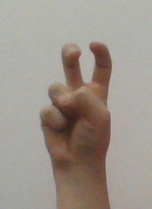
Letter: toot